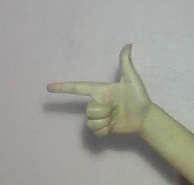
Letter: yaa